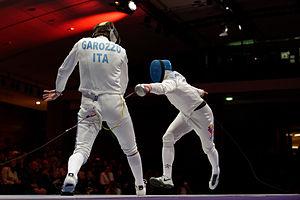
L'Italien Enrico Garozzo (à gauche) affronte le Vénézuélien Rubén Limardo (à droite) en finale par équipes du Challenge Réseau ferré de France–Trophée Monal 2013, une épreuve de la Coupe du monde FIE épée hommes.